Wedding March (1944 film)

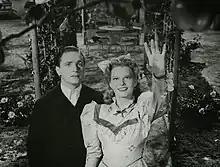
László Szilassy and Zita Szeleczky in the film.

Wedding March (Hungarian: Nászinduló) is a 1944 Hungarian drama film directed by Zoltán Farkas and starring Zita Szeleczky, László Szilassy and Margit Lánczy. It was shot at the Hunnia Studios in Budapest. The film's sets were designed by the art director János Pagonyi.